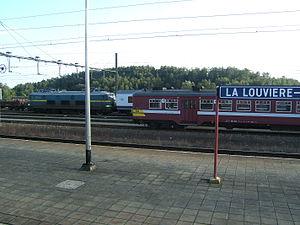
La gare de La Louvière-Sud est une gare ferroviaire belge de la ligne 112, Marchienne-au-Pont à La Louvière-Centre, située au sud de la ville de La Louvière dans la province de Hainaut en Région wallonne.